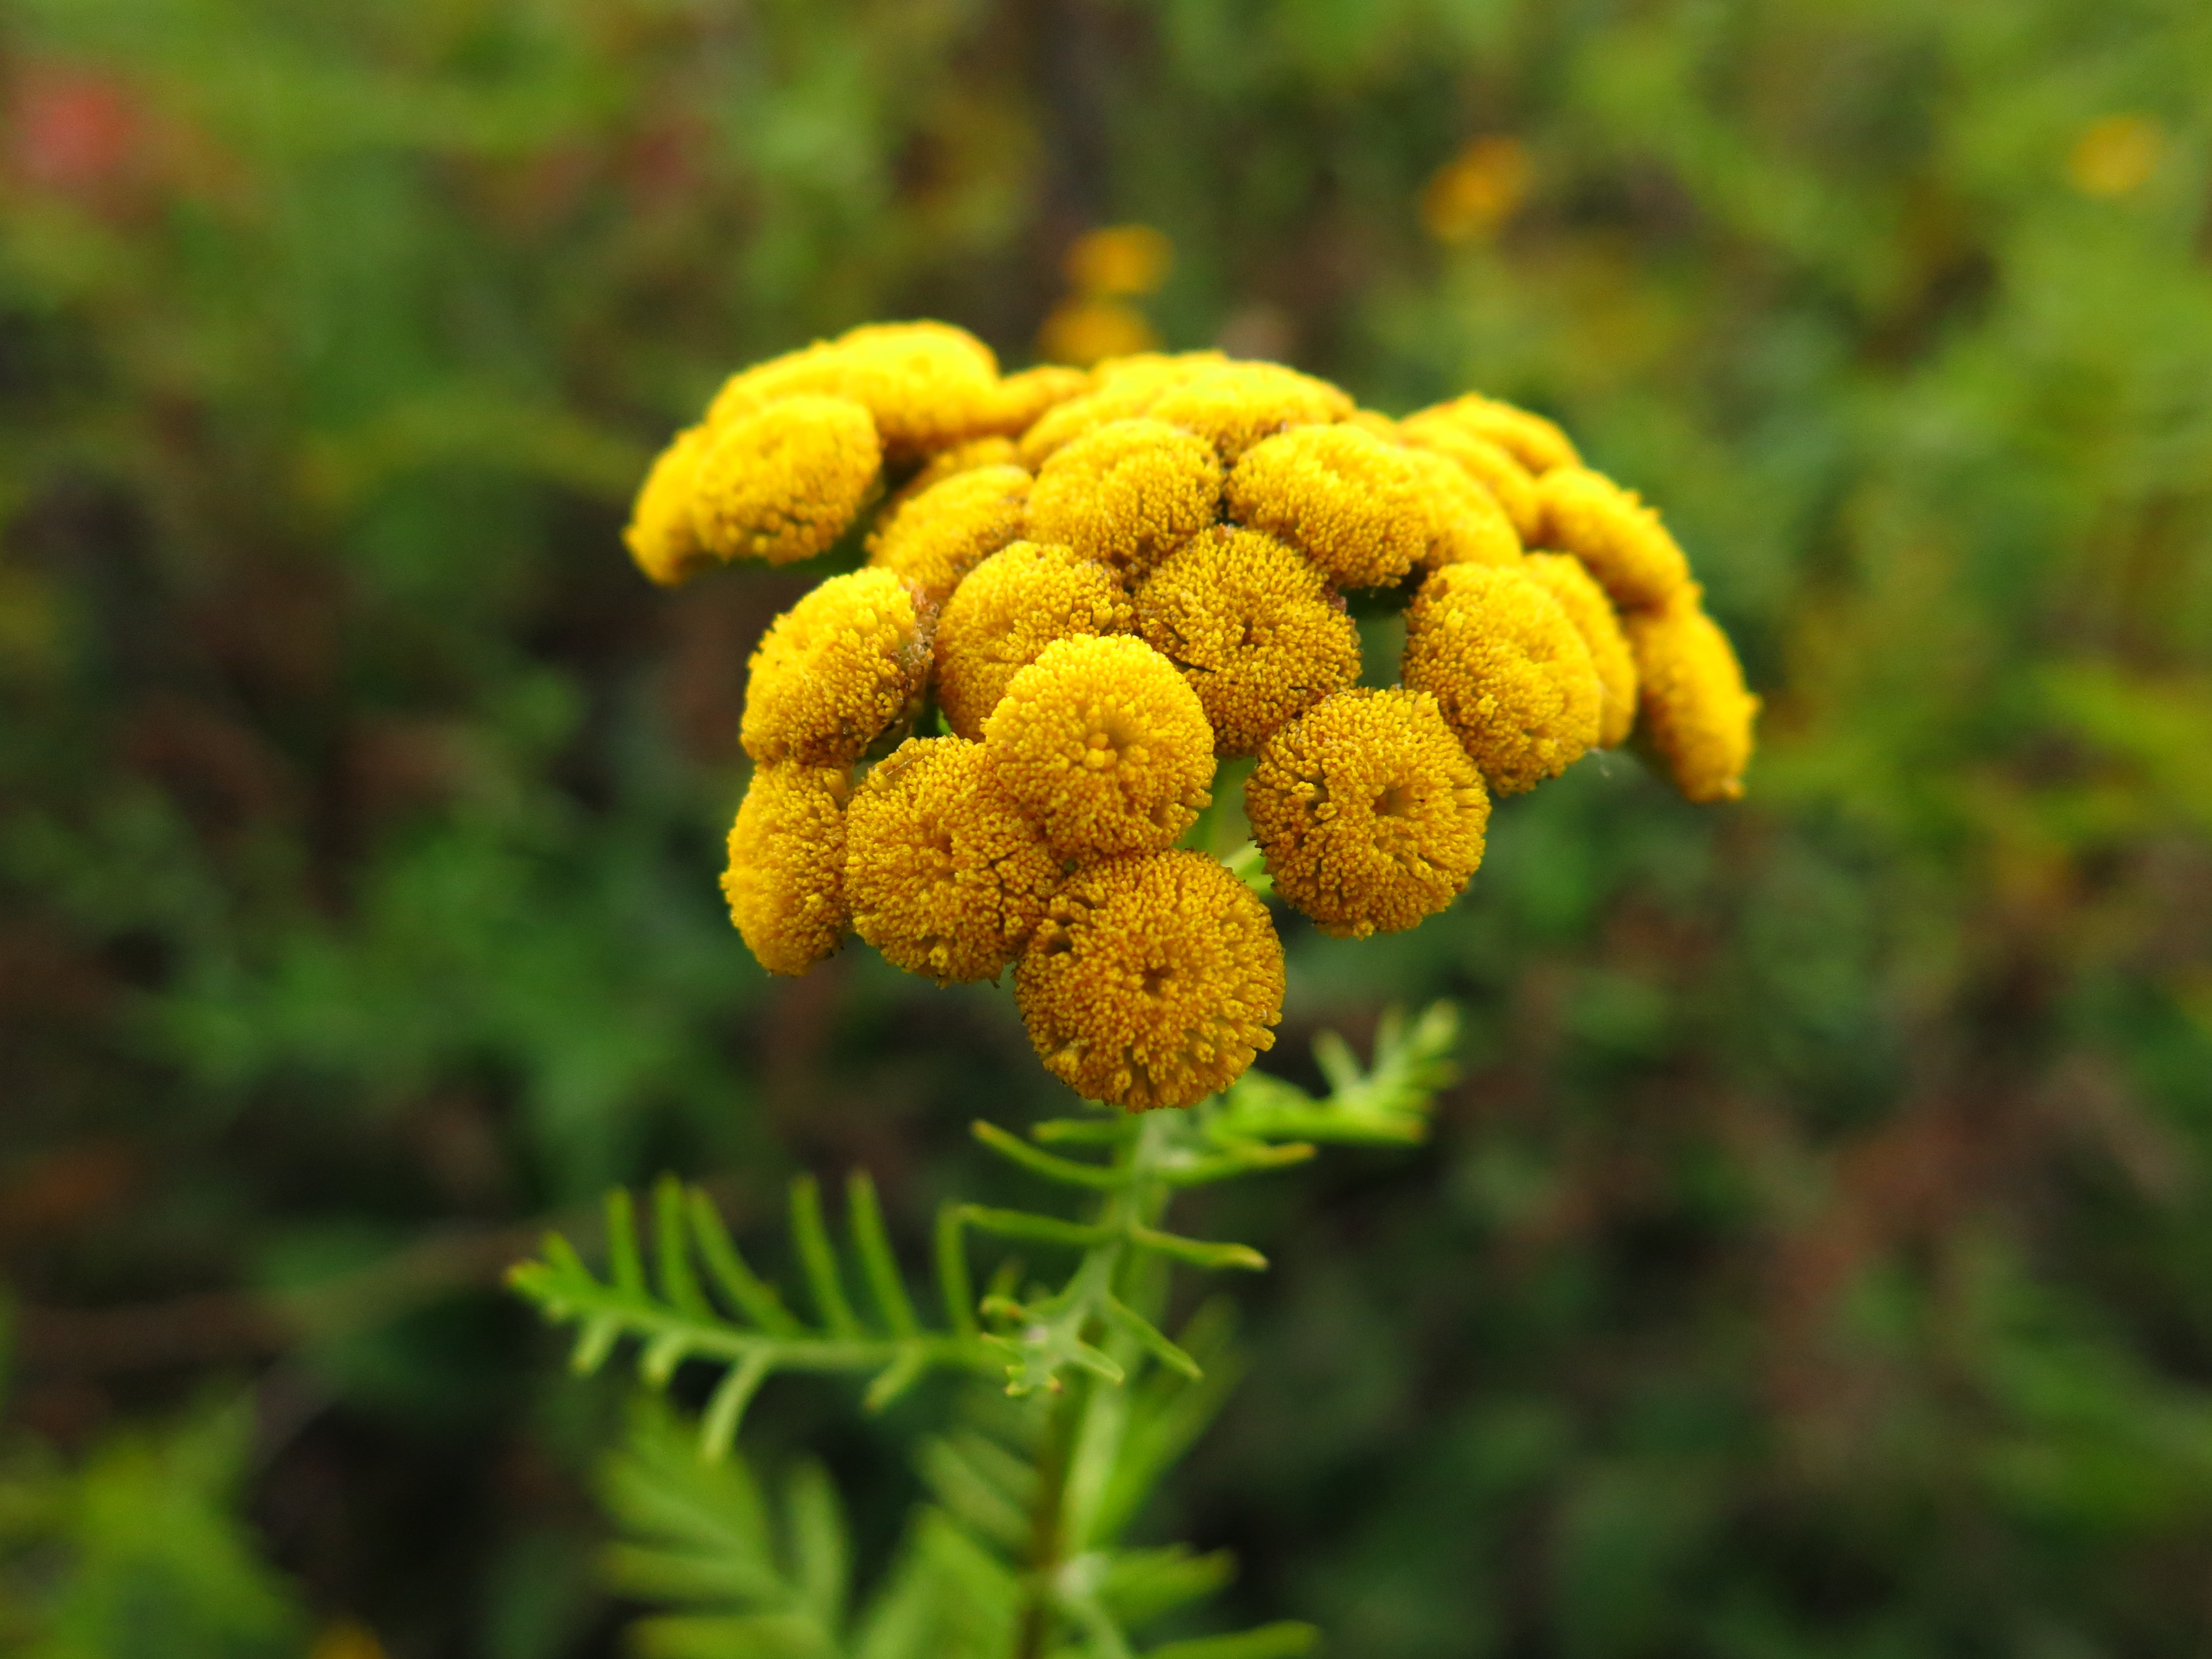
nature, blossom, plant, leaf, flower, bloom, summer, floral, green, herb, produce, macro, natural, botany, yellow, flora, botanical, wildflower, shrub, macro photography, tansy, flowering plant, daisy family, annual plant, common tansy, land plant